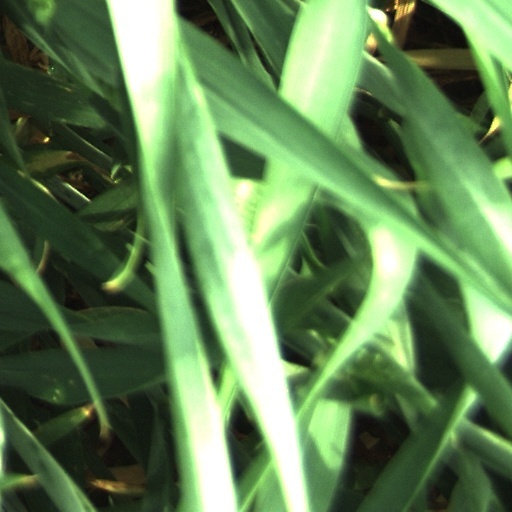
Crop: wheat